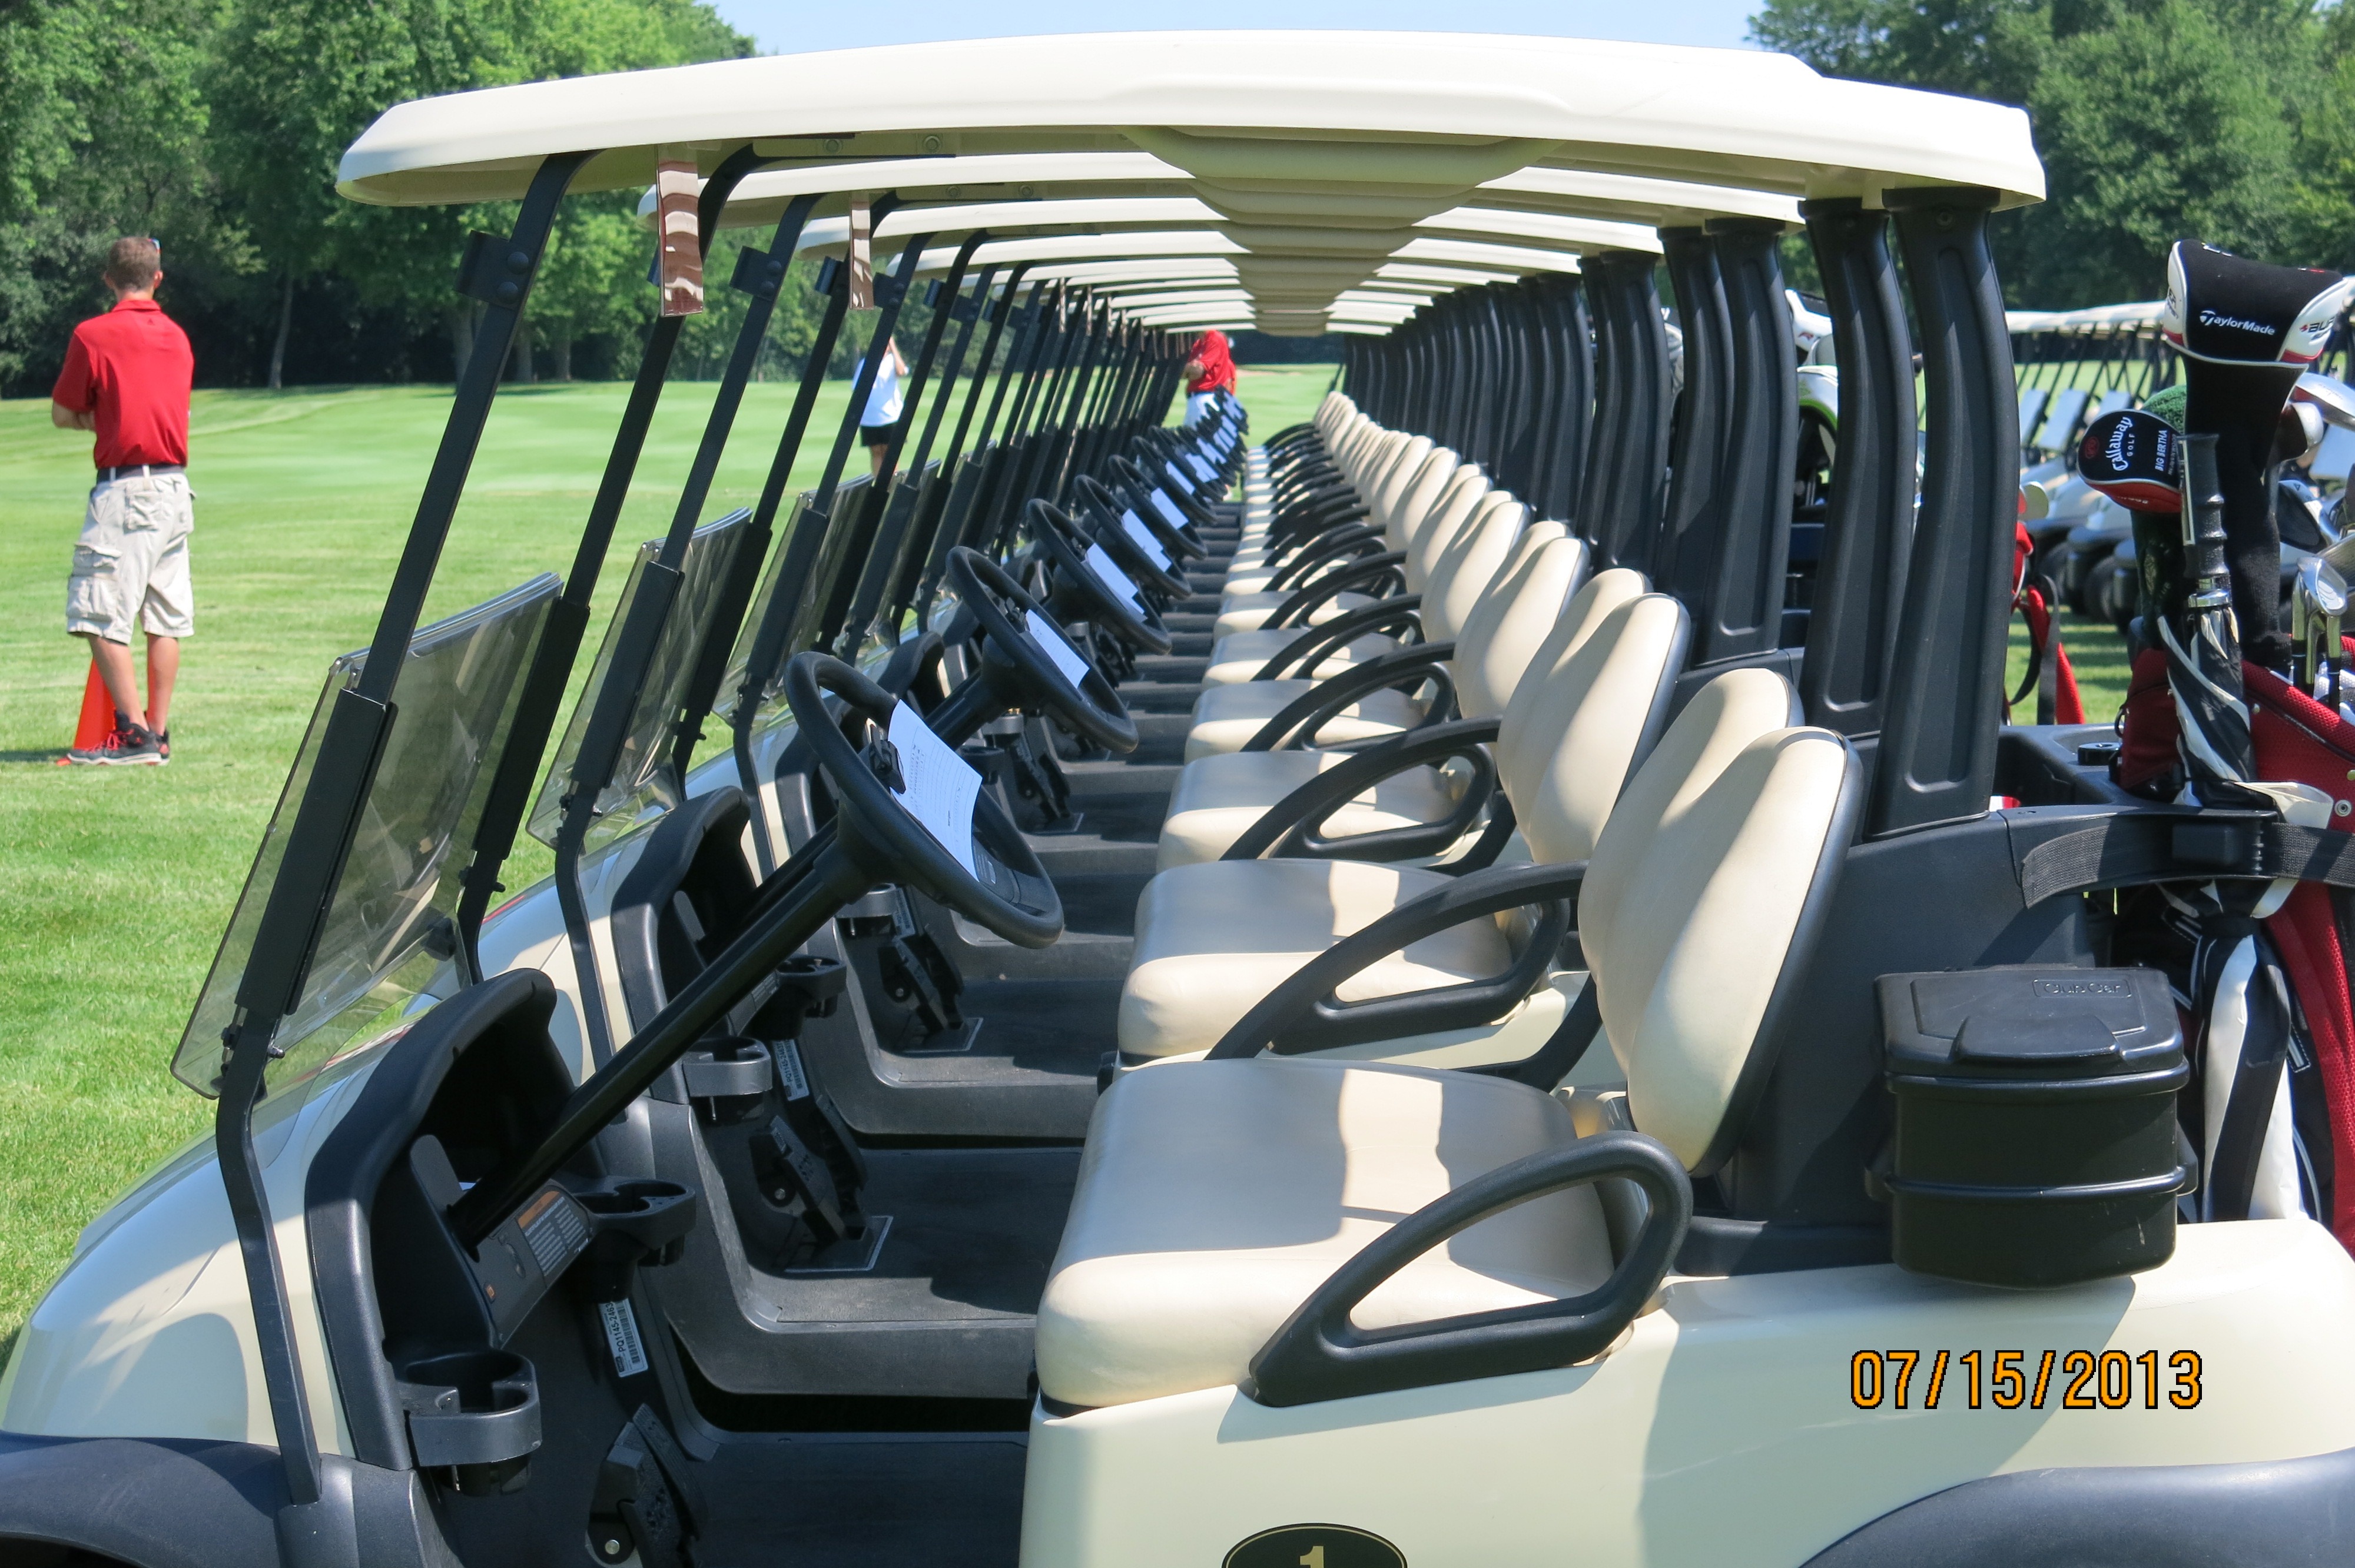
sport, car, cart, game, transport, vehicle, club, golf, golfing, carts, tournament, golfer, golf cart, automobile make, automotive exterior